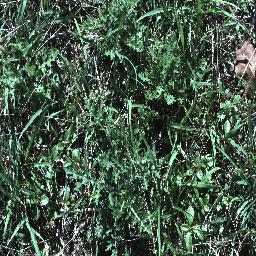
Label: parthenium